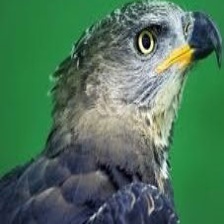
Species: CRESTED SERPENT EAGLE
Scientific name: SPILORNIS CHEELA